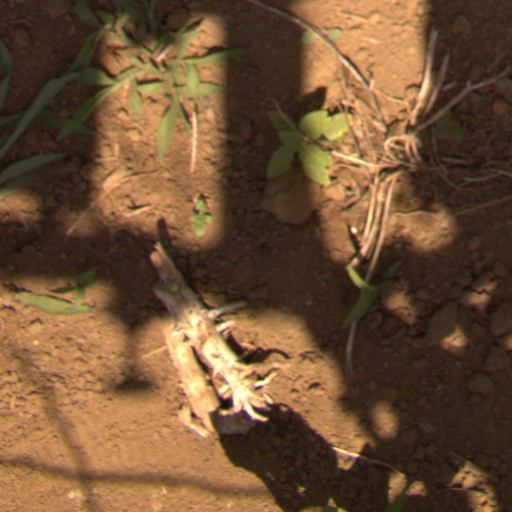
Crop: Jerusalem artichoke